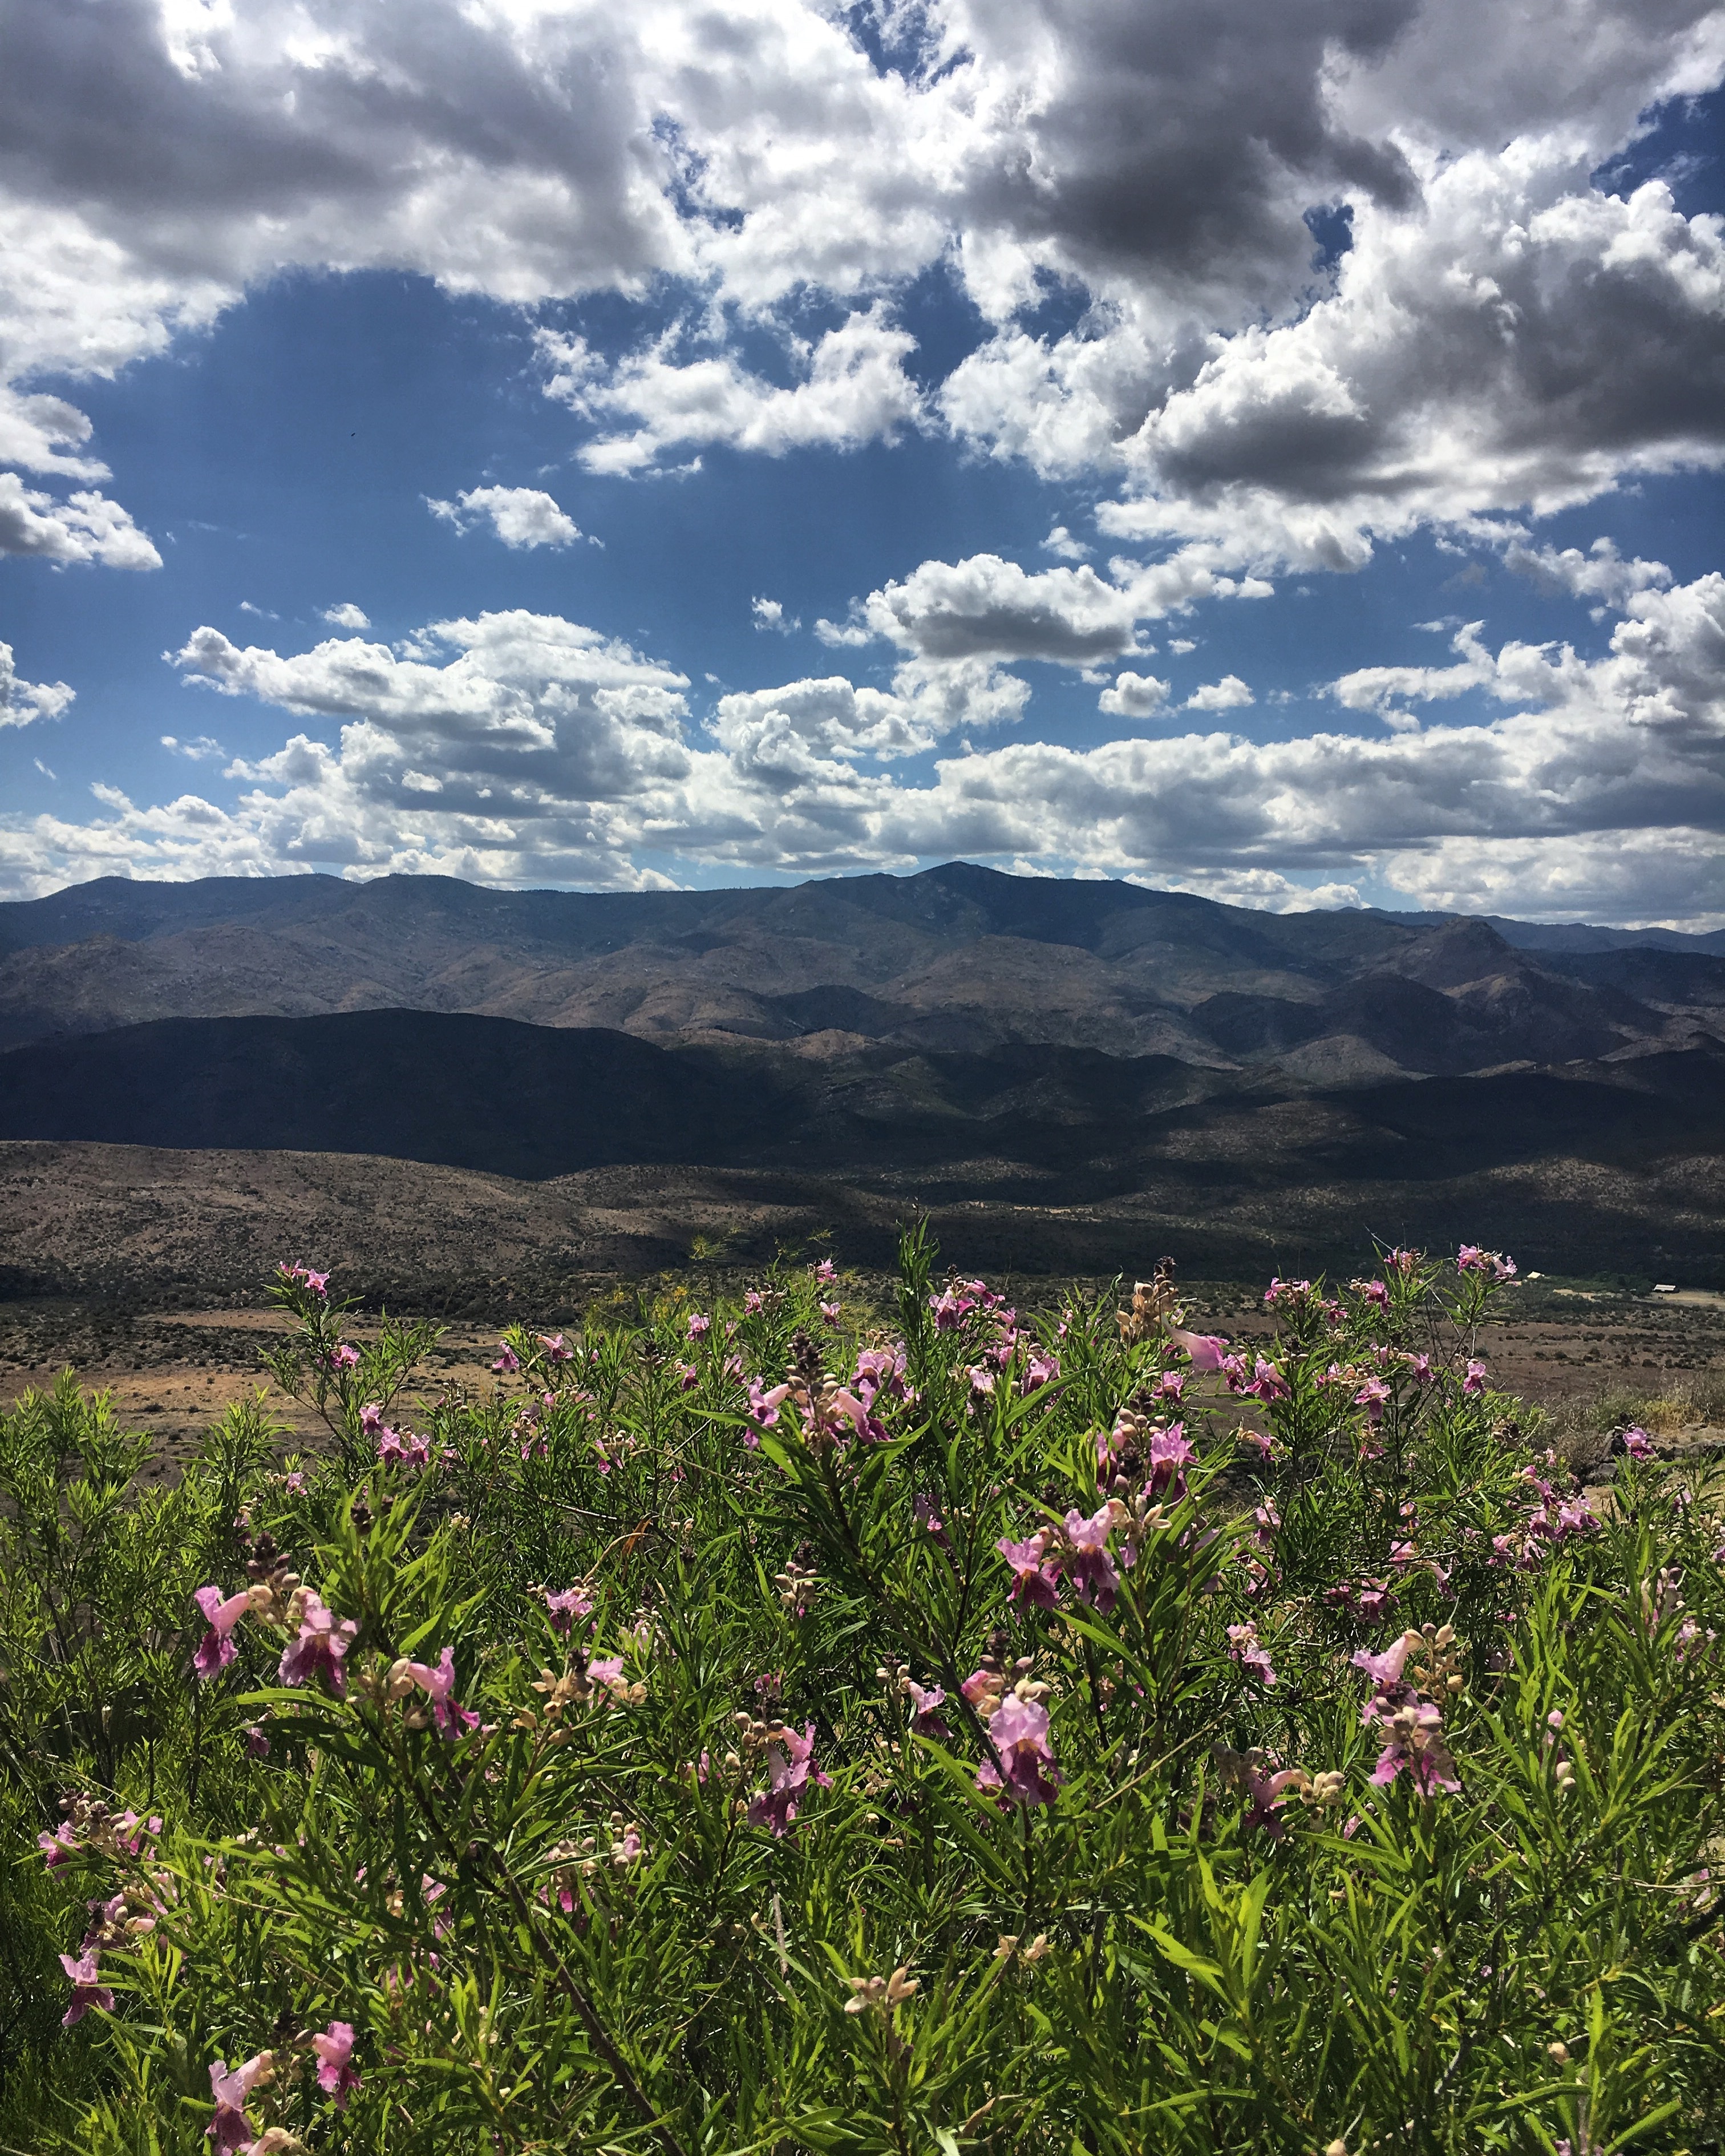
landscape, tree, nature, grass, blossom, mountain, cloud, plant, sky, field, meadow, prairie, sunlight, hill, flower, adventure, valley, mountain range, travel, scenic, america, tourism, flora, plain, wildflower, flowers, arizona, outdoors, clouds, mountains, grassland, plateau, rural area, black canyon city, sunset peak, mountainous landforms